Classical Anatolia

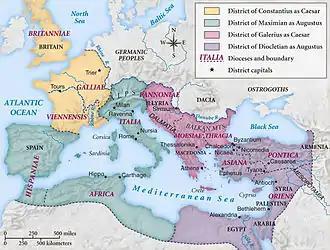
Roman Empire under the First Tetrarchy showing the three Dioceses of the Eastern Empire

When Nicomedes IV of Bithynia (94–74 BC) died, leaving his kingdom to Rome, he created not only a potential power vacuum, but further encircled Pontus. The Senate had instructed the propraetor of the province of Asia to take over Bithynia. This coincided with the death of Servilius' successor as proconsul of Cilicia, which then came under the command of Lucius Licinius Lucullus, while Bithynia was assigned to Marcus Aurelius Cotta. Both consuls were instructed to prepare to pursue Mithridates, by Cicero.